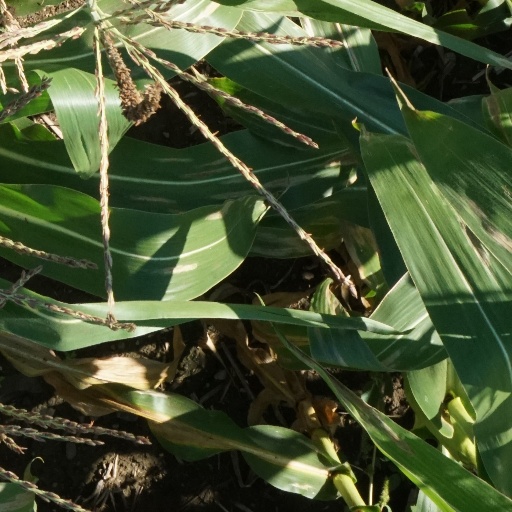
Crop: maize; corn